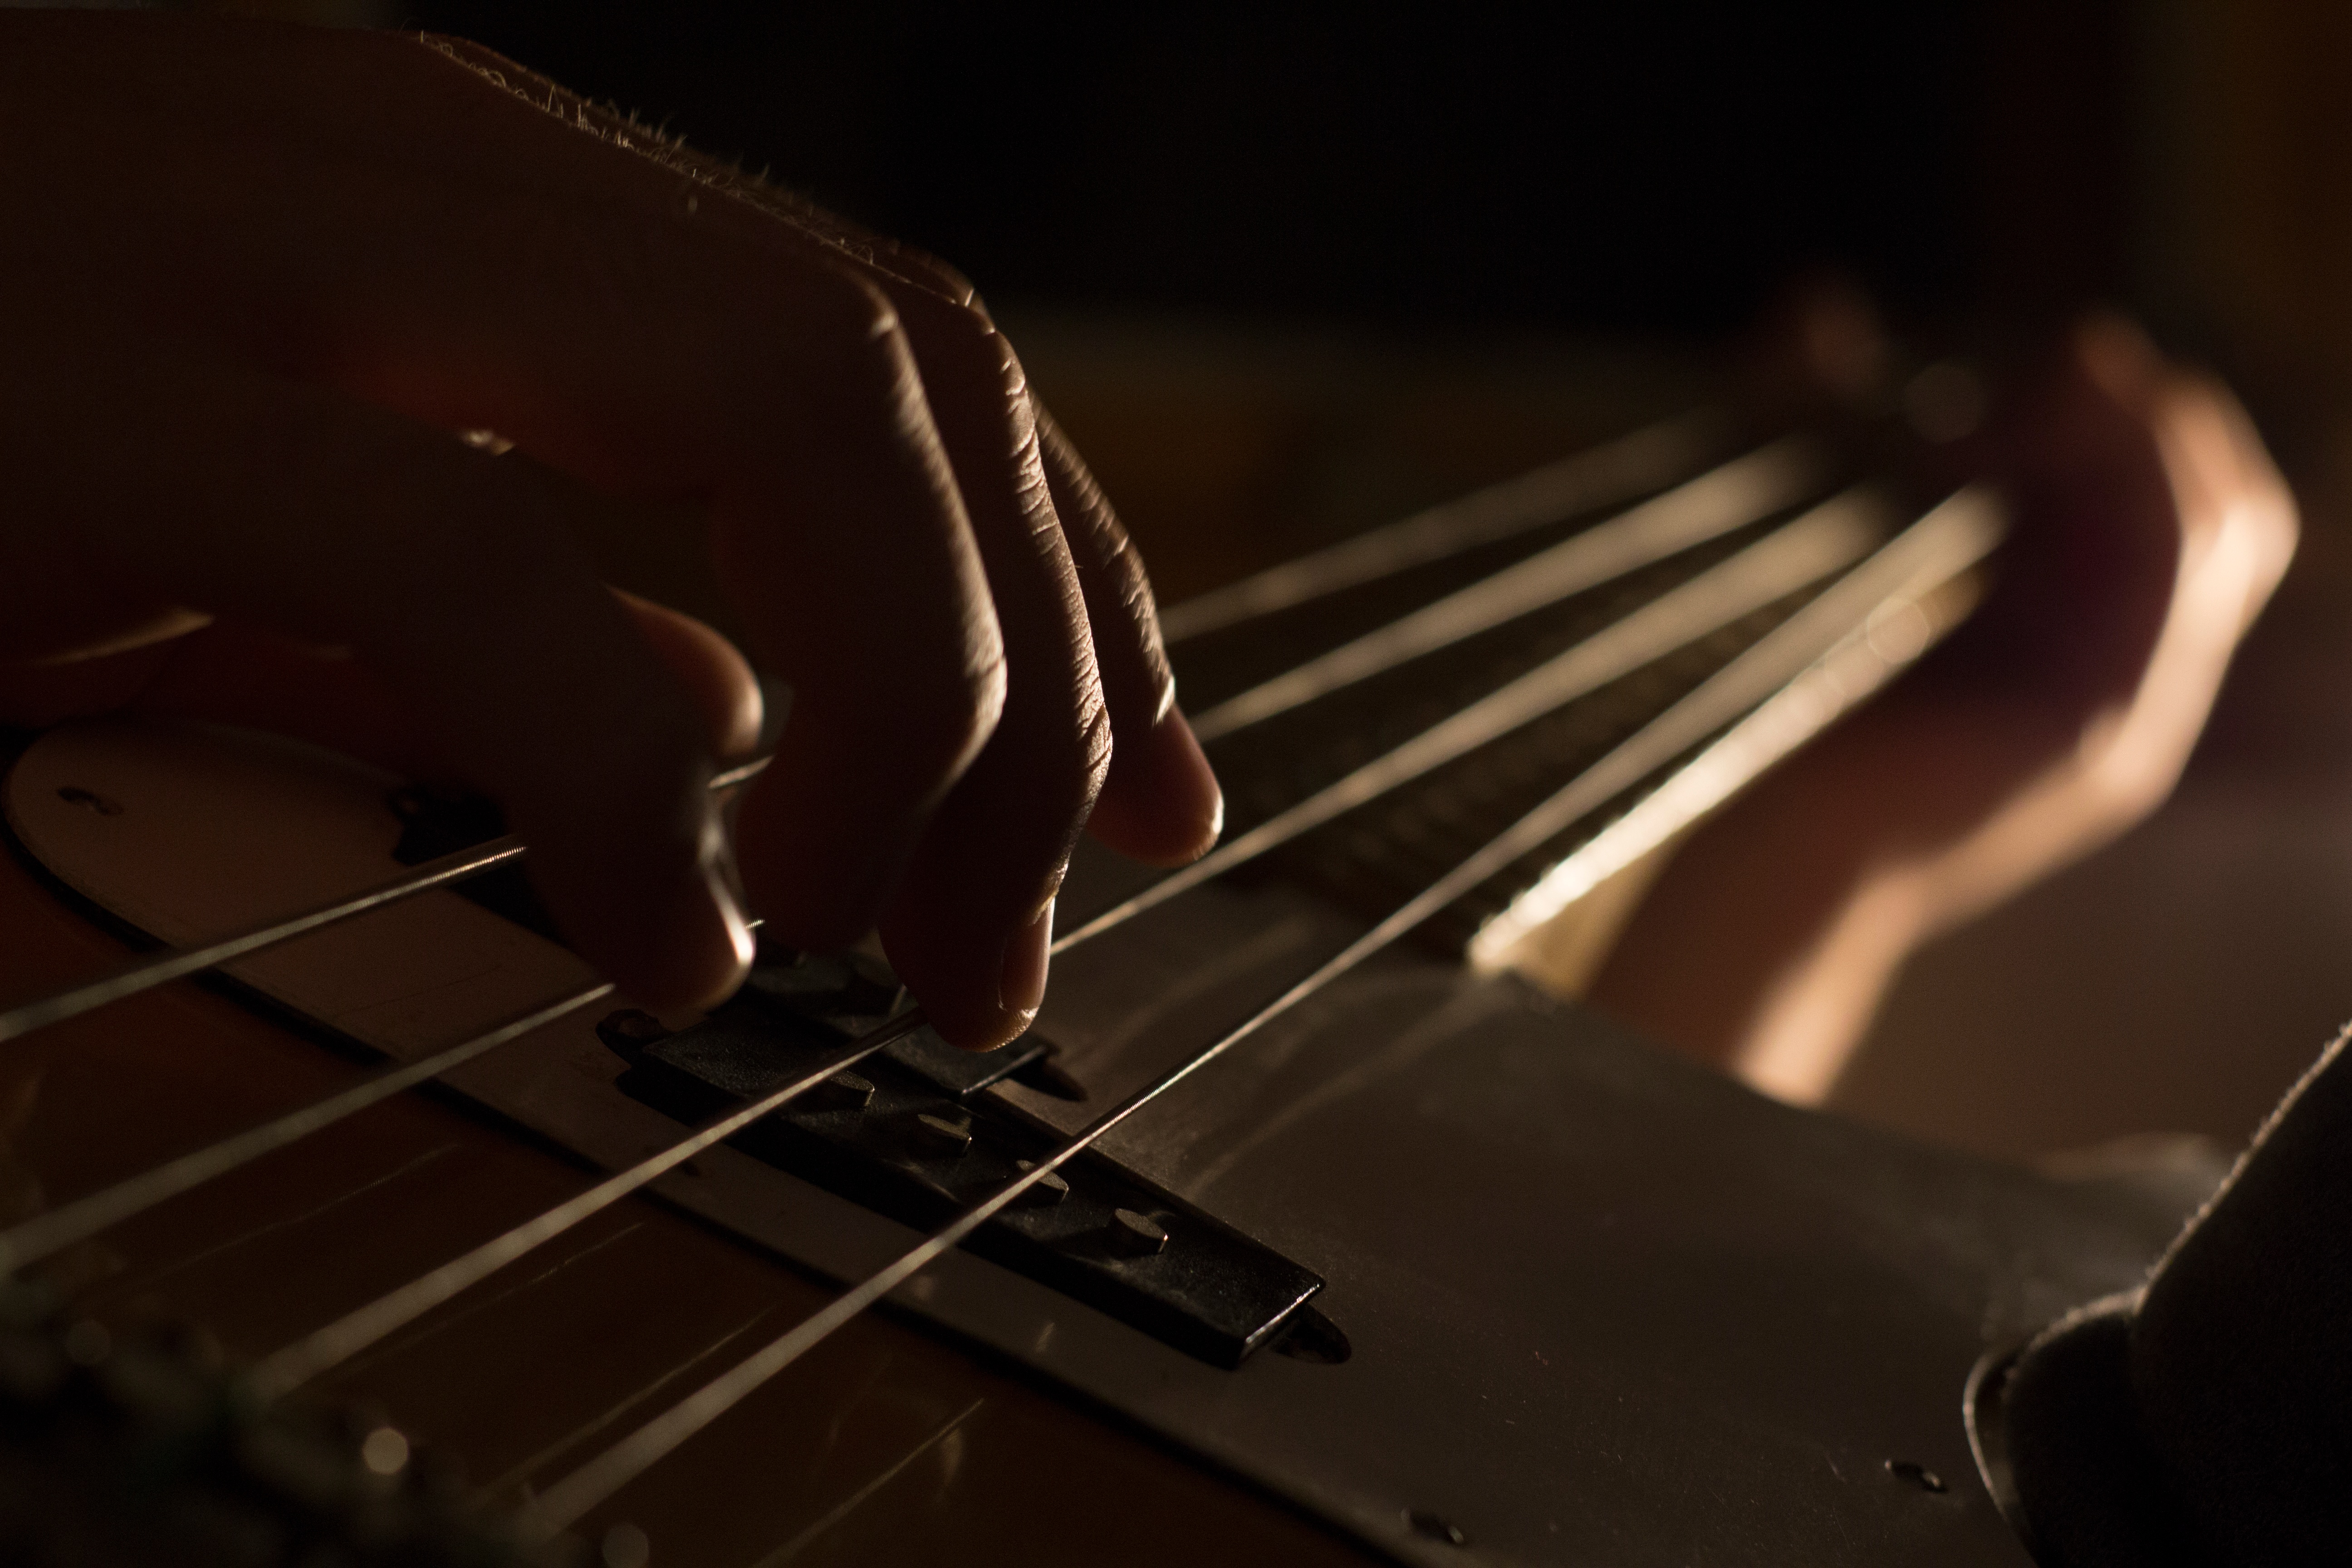
guitar, pianist, musical instrument, bass guitar, string instrument, musician, plucked string instruments, guitarist, piano, close up, acoustic guitar, classical music, cello, bassist, music, bowed string instrument